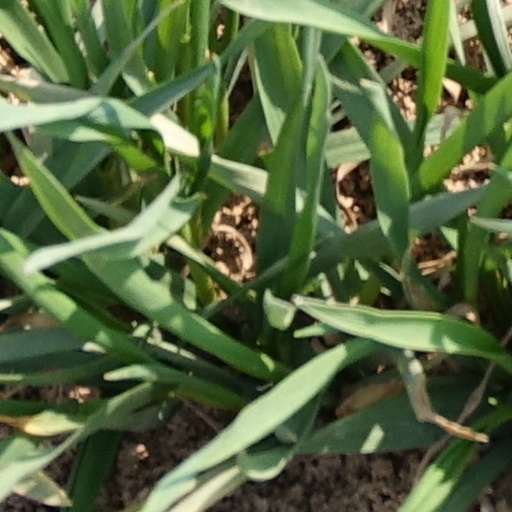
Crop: wheat